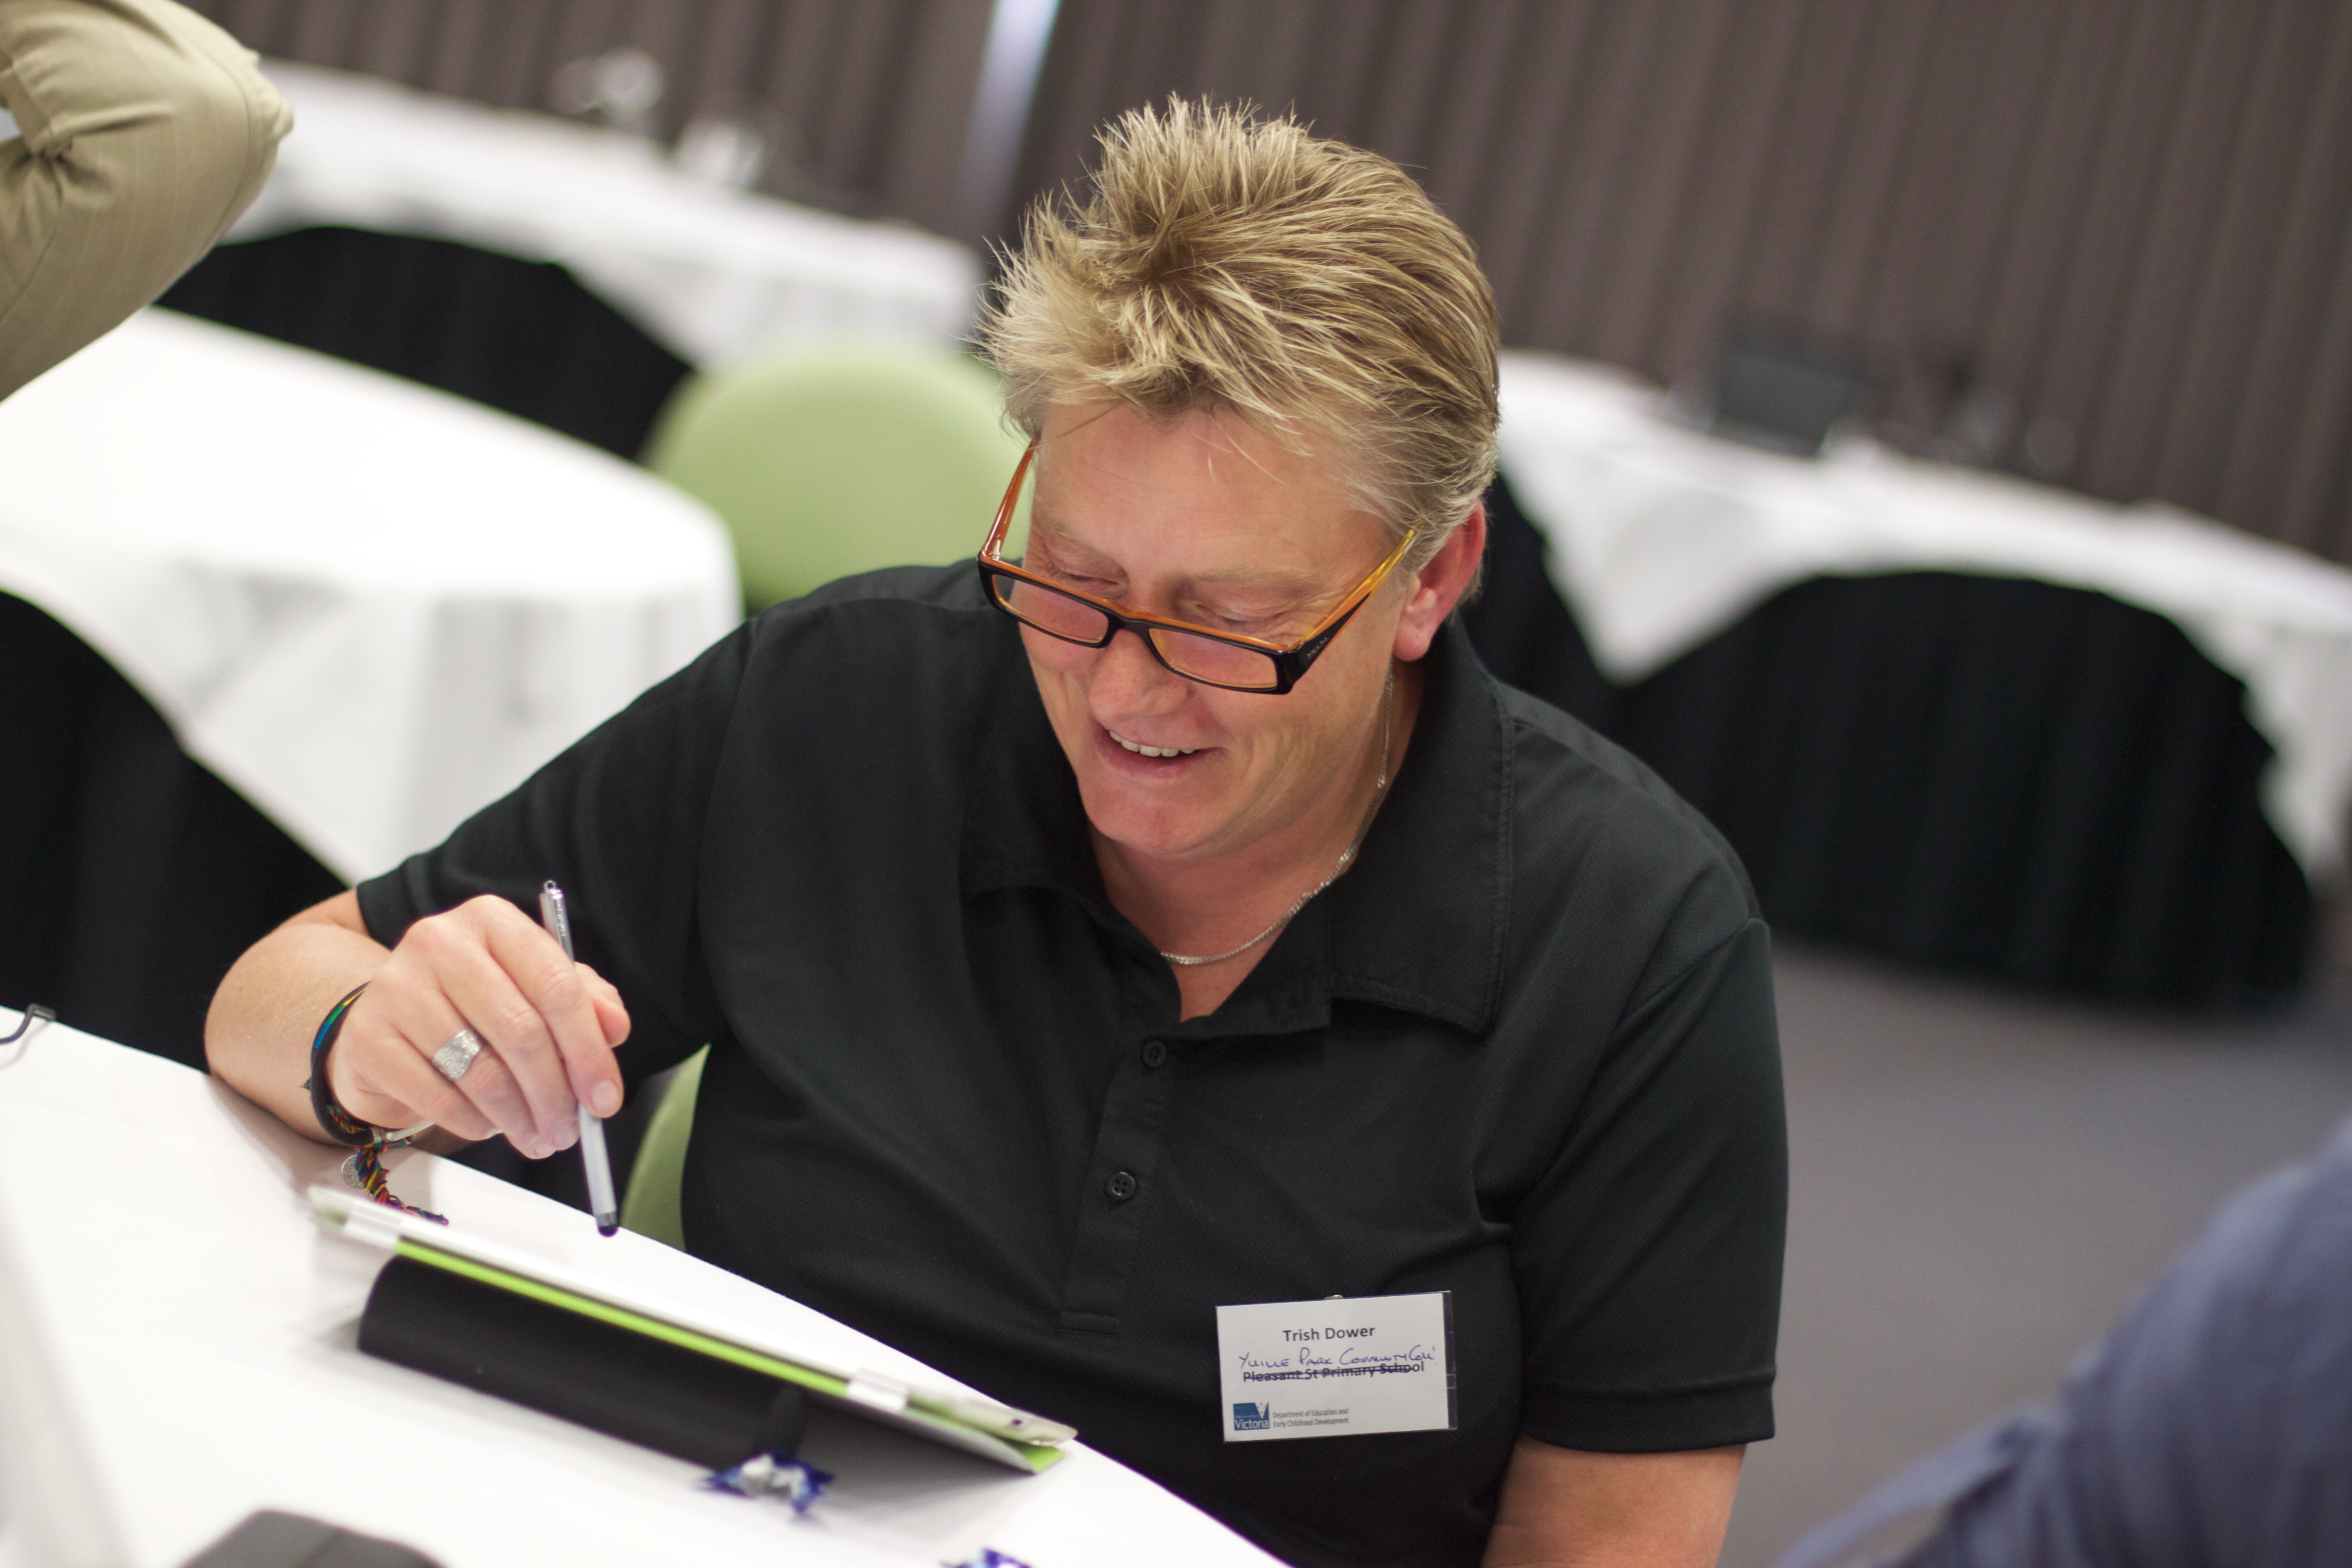
person, auodyssey, plpconnectu